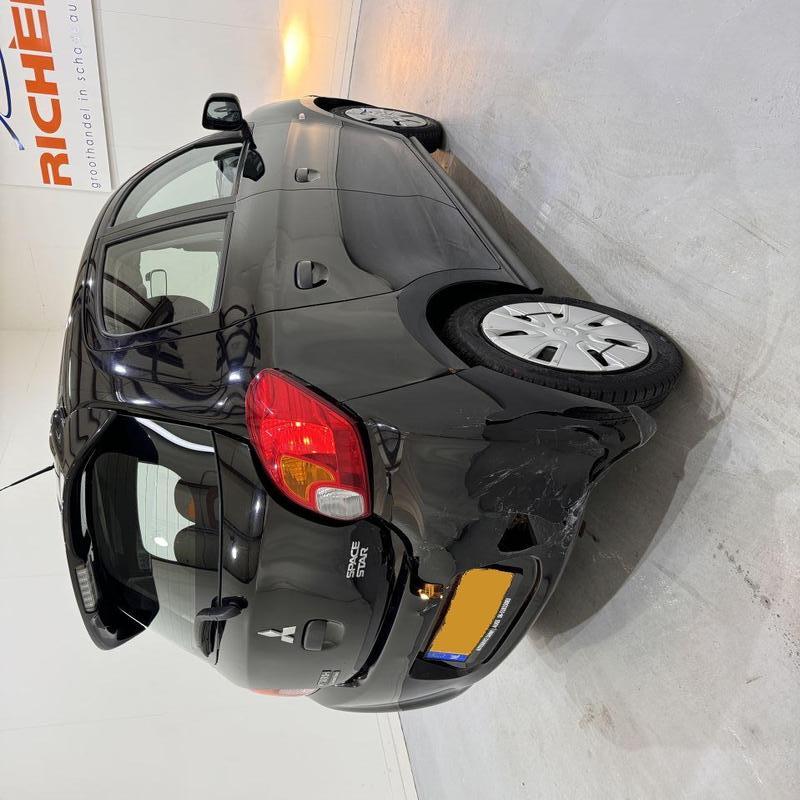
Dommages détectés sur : pare-choc arrière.
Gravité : majeur